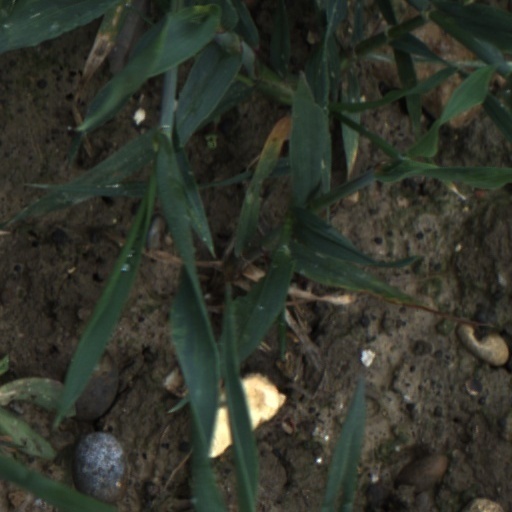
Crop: wheat